Forty-seven rōnin

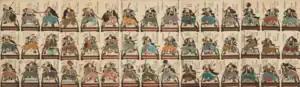
47 Ronin portraits by Utagawa Yoshitora

Below are the names of the 47 "rōnin" in the following form: family name – pseudonym ("kemyō") – real name ("imina"). Alternative readings are listed in italics.